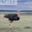
Label: bird